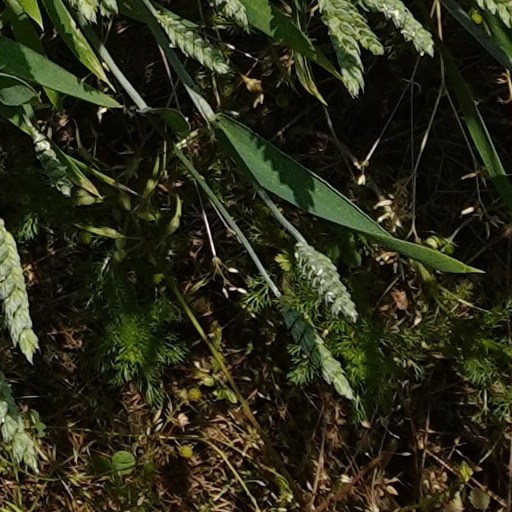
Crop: wheat